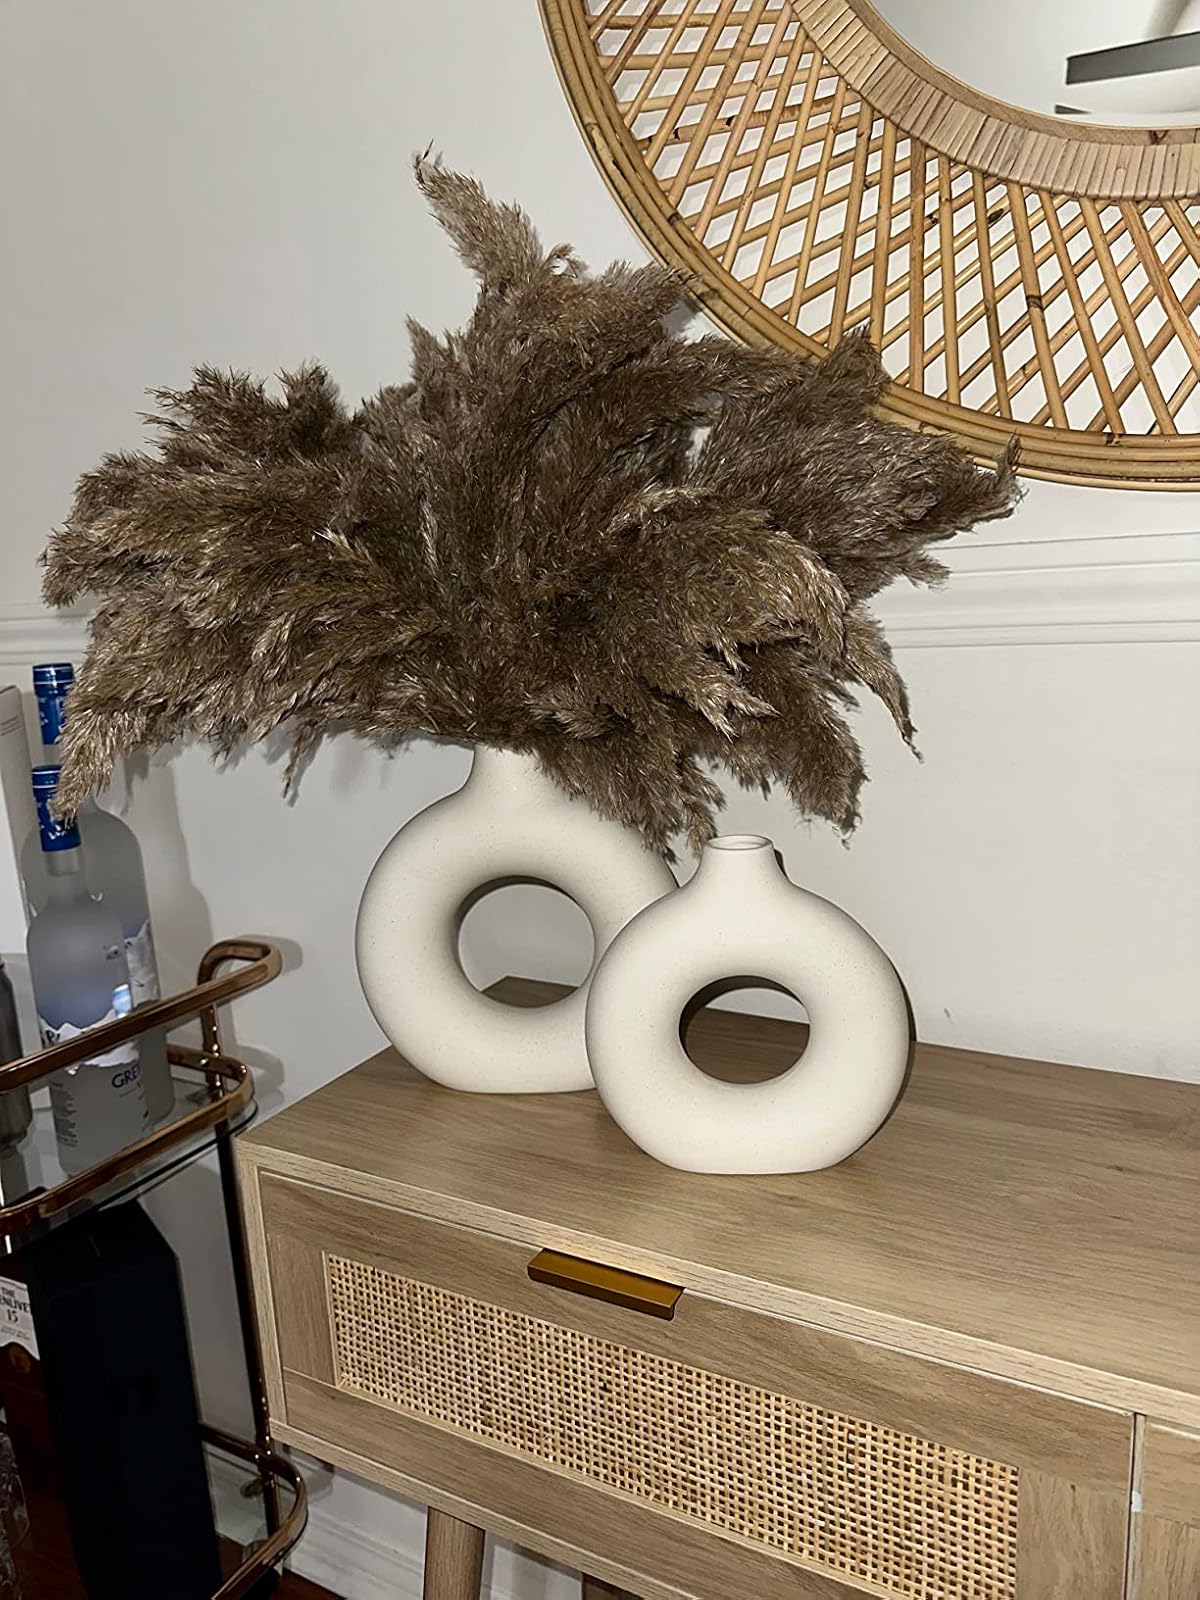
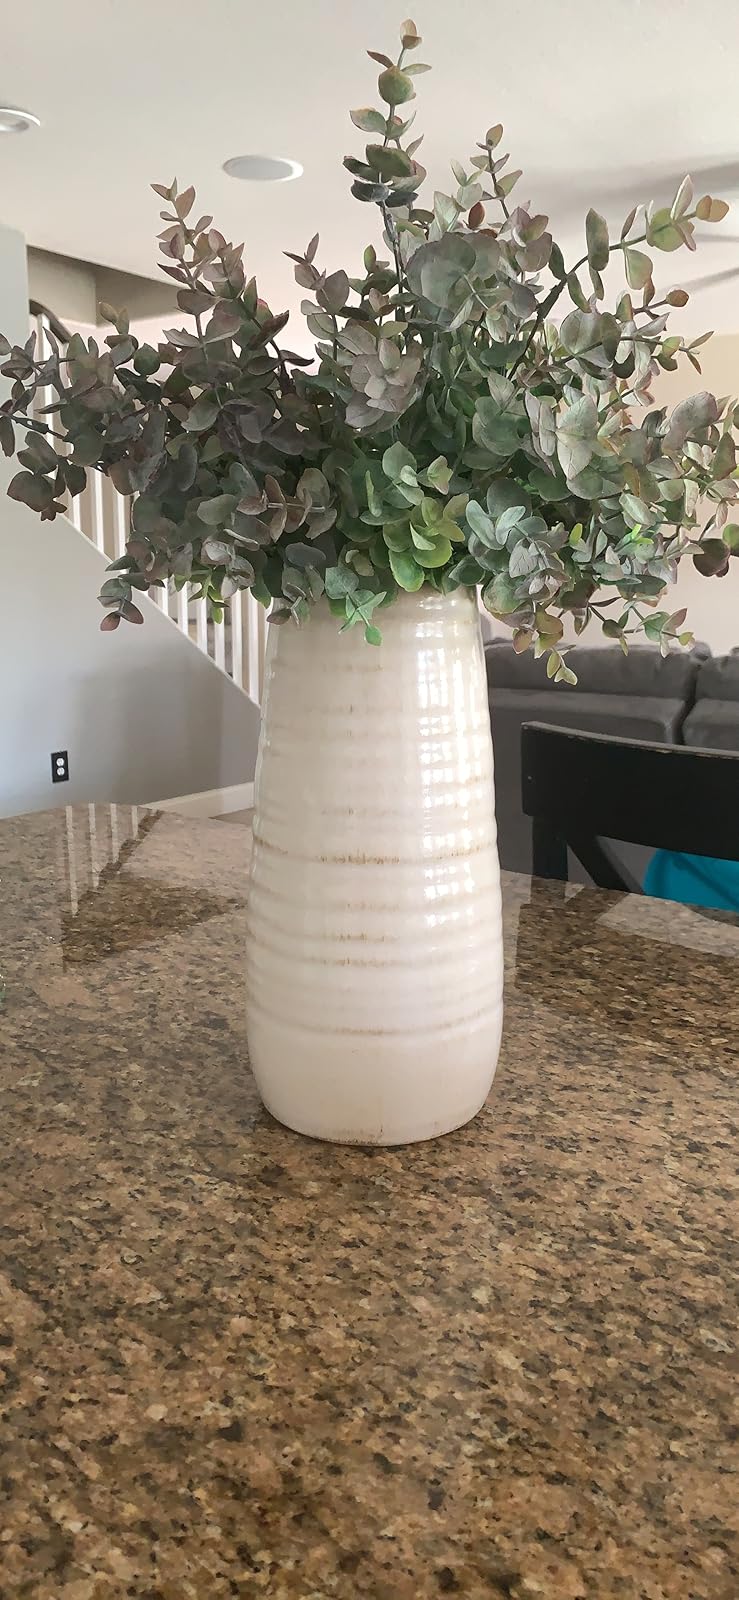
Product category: vase
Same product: no